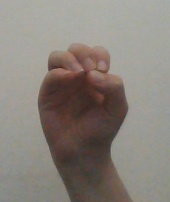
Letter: ha